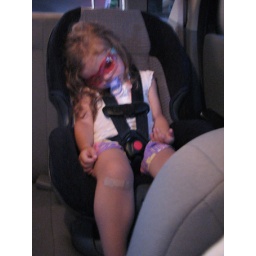
blurry, but too cute. Abby knocked out in the car with her glam glasses on.